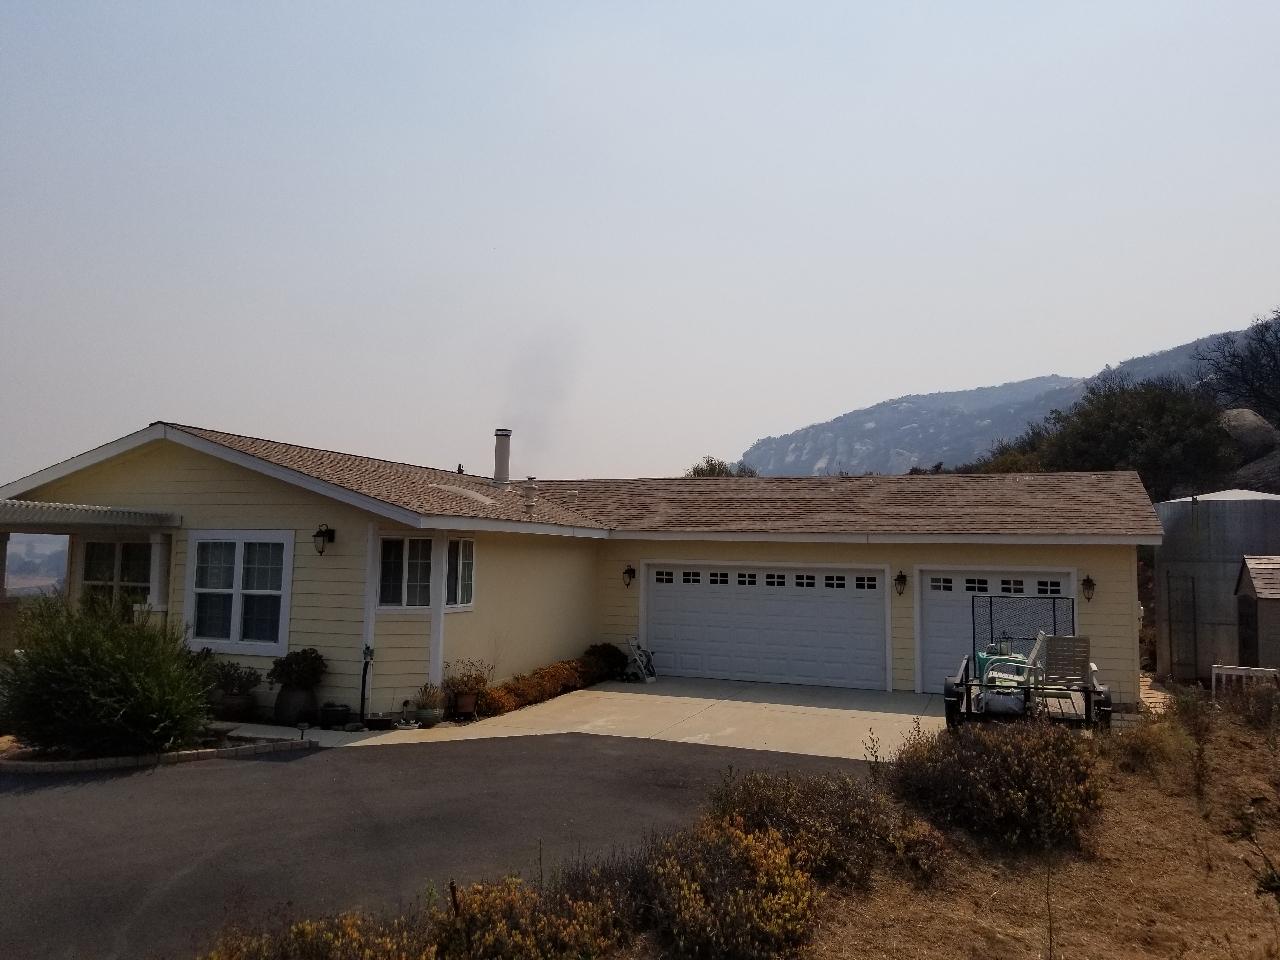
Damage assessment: no_damage